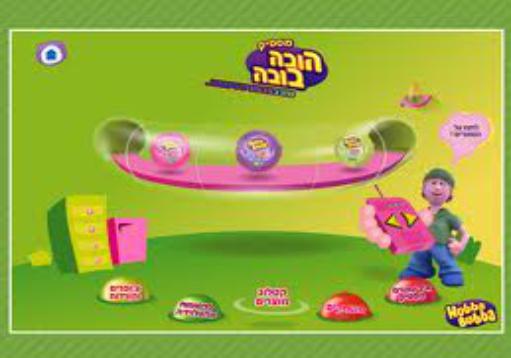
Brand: Hubba Bubba
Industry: Food